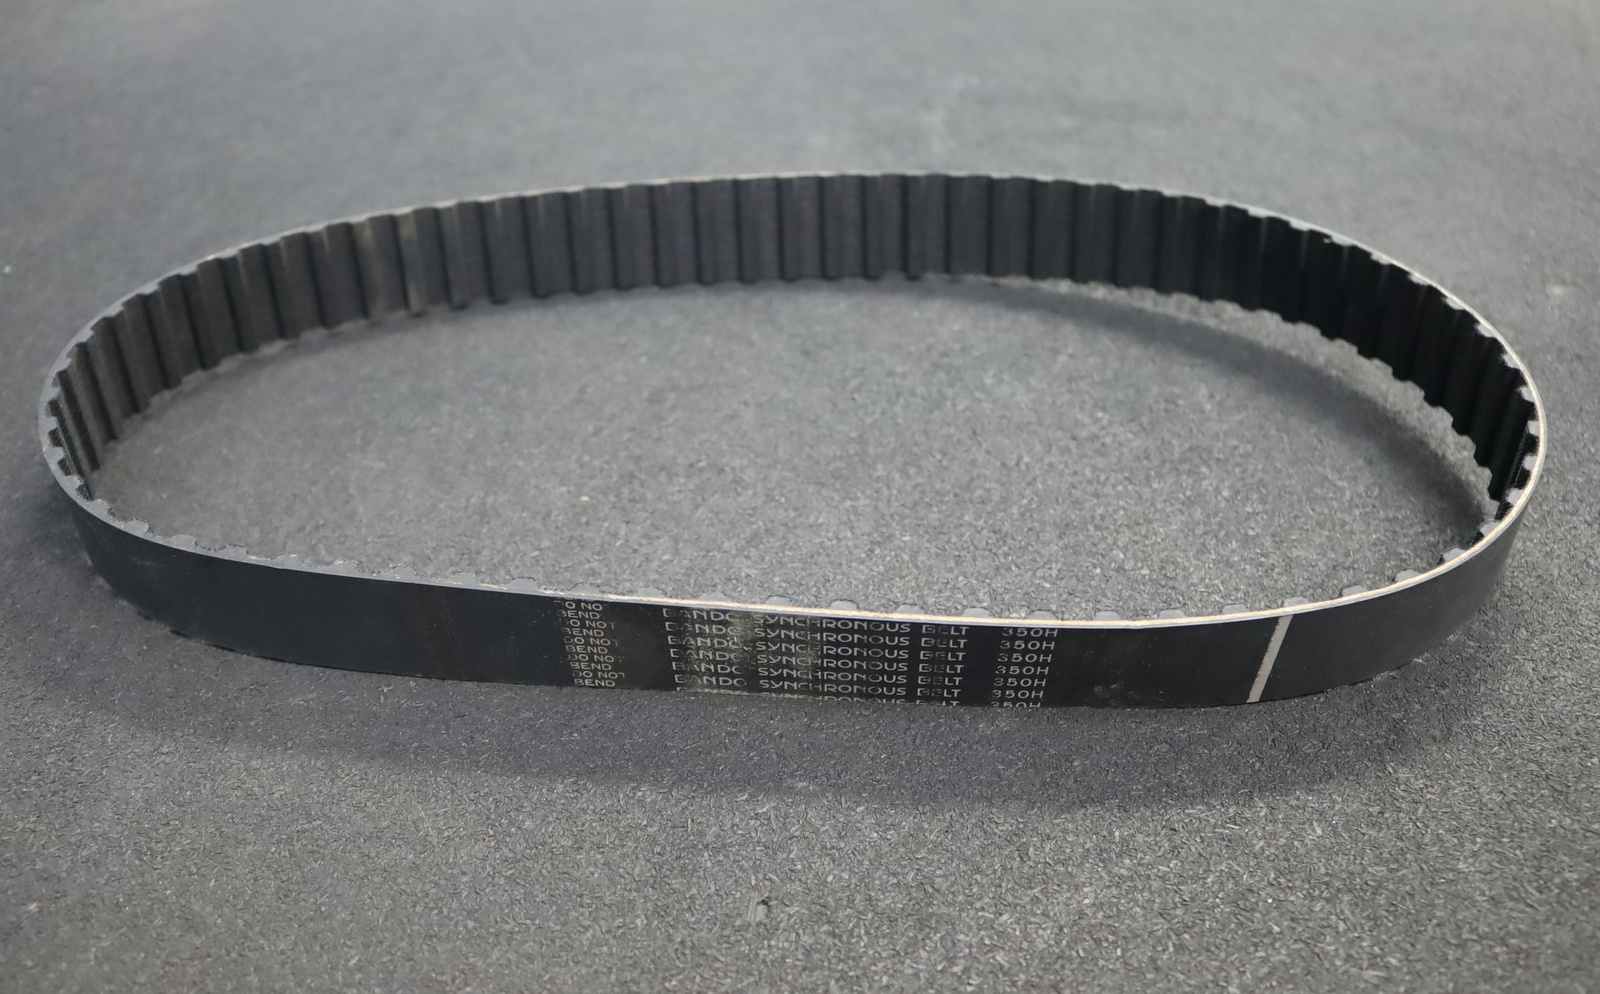
BANDO SYNCHRONOUS Zahnriemen Timing belt 350 H Breite 31mm Länge 889mm
BANDO SYNCHRONOUS Zahnriemen Timing belt 350 H Breite 31mm Länge 889mm unbenutzt Gewicht 150g Lieferumfang: 1 Stück Zustand: - neuwertig / - unbenutzt - Einlagerungsspuren vorhanden, das Herstellungsdatum ist schon älter. Alle genannten Markennamen und Bezeichnungen sind eingetragene Warenzeichen ihrer Eigentümer. Die aufgeführten Markennamen und Warenzeichen in unseren Angeboten dienen ausschließlich zur Beschreibung der Produkte. Abbildungen sind symbolisch und dienen ausschließlich zur Präsentation und Beschreibung unserer Produkte.
Brand: Bando
Category: Vehicles & Parts > Vehicle Parts & Accessories > Motor Vehicle Parts > Motor Vehicle Engine Parts > Timing Belts